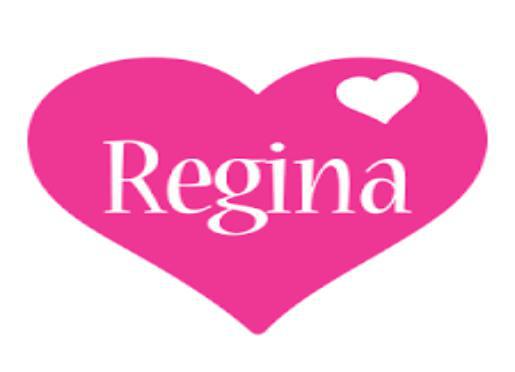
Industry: Clothes